First South Yorkshire

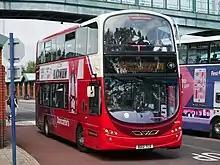
Wright Eclipse Gemini 2 bodied Volvo B9TL in First Doncaster livery at Meadowhall Interchange in June 2021

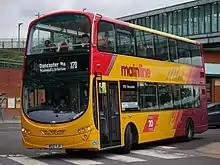
'Mainline' branded Wright Eclipse Gemini 2 at Meadowhall Interchange in September 2022

First South Yorkshire operate services in Doncaster, Rotherham and Sheffield. Due to bus services history and number changes, some routes share service numbers within South Yorkshire.